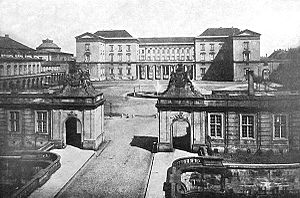
Christiansborg / Historie / Andet Christiansborg
Det andet Christiansborg set fra ridebanen
Christiansborg Slot, eller blot Christiansborg, på Slotsholmen i det centrale København er hjemsted for Danmarks parlament, Folketinget, for Højesteret og Statsministeriet. Desuden anvender Kongehuset fortsat flere dele af Christiansborg, herunder De Kongelige Repræsentationslokaler, Slotskirken og De Kongelige Stalde.